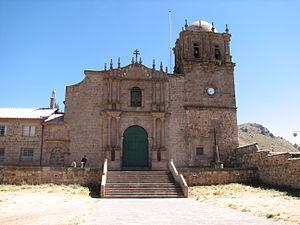
Juli est la capitale de la province de Chucuito, dans la région de Puno, au sud du Pérou.
Cet article recense les cathédrales du Pérou.